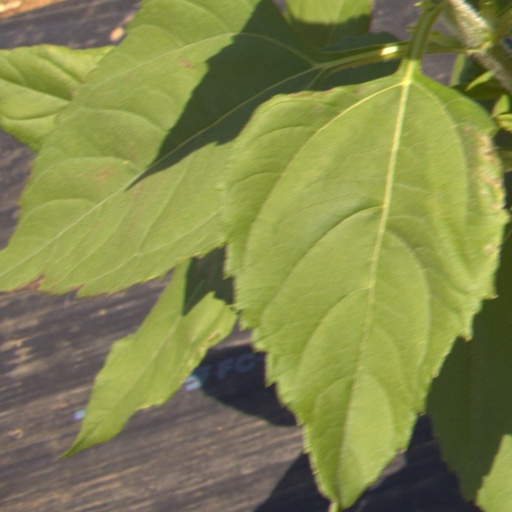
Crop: Jerusalem artichoke